Seagulls Die in the Harbour

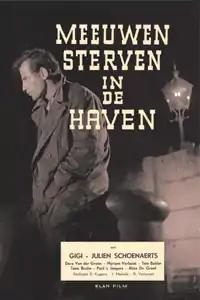
Film poster

Seagulls Die in the Harbour is a 1955 Belgian drama film directed by Rik Kuypers, Ivo Michiels and Roland Verhavert, for which Jack Sels wrote the soundtrack. The film was entered into the 1956 Cannes Film Festival.